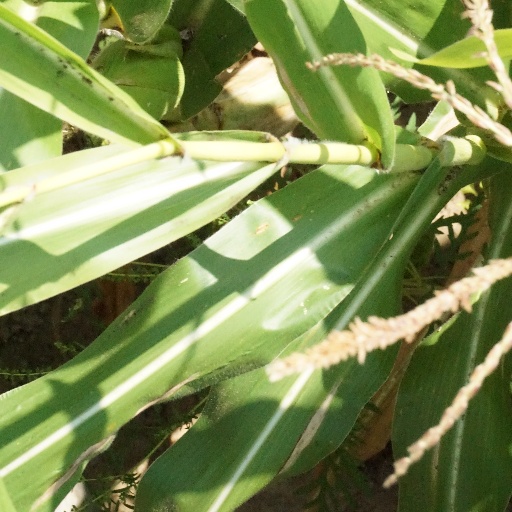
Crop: maize; corn